Rhamnous

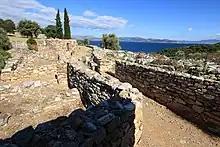
Main street

In c. 46 AD, dedications were made at the sanctuary to the deified Livia, the wife of Augustus, and to the emperor Claudius. In the 2nd century AD, Herodes Atticus made dedications of busts of the emperors Marcus Aurelius and Lucius Verus as well as a statue of his pupil Polydeucion.